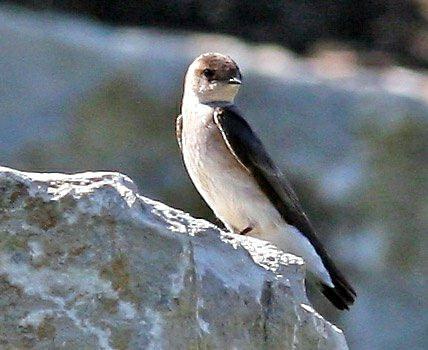
A photo of a bank swallow